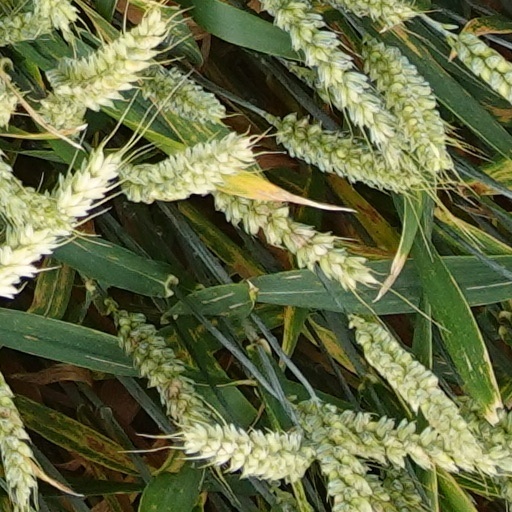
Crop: wheat